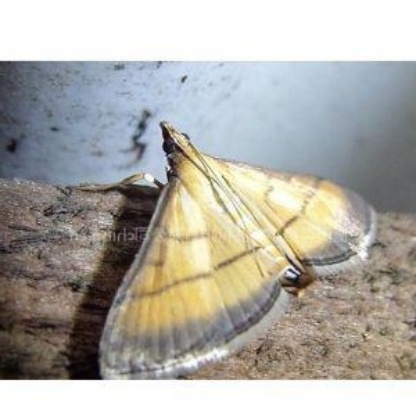
Nhãn: Sâu cuốn lá nhỏ ( Rice leaf folder)